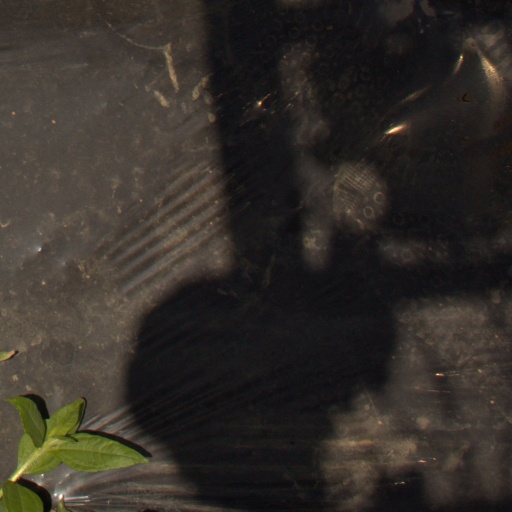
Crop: Jerusalem artichoke